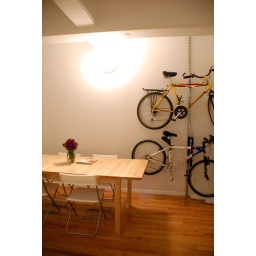
bikes in the dining room